What Not to Wear (British TV series)

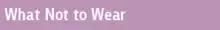

What Not to Wear is a BAFTA Award-nominated makeover reality television show launched by the BBC in 2001. It was presented by Trinny Woodall and Susannah Constantine for five series, bringing the pair to national prominence. After they left, the BBC produced two more series presented by Lisa Butcher and Mica Paris.